Olympia High School (Olympia, Washington)

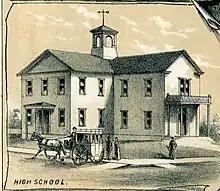
Olympia High School in 1889.

William Winlock Miller High School (unofficially named Olympia High School) opened in 1849 as additional public schooling beyond 1-8 curriculum and graduated its first class in 1849. OHS shared a few locations with elementary schools before having its own building in 1907, when OHS became officially named William Winlock Miller School, a high school. The 1907 building was built on a square block donated by the widow of pioneer leader William Winlock Miller on ground immediately east of the today's sunken gardens, part of the Washington State Capitol Campus. That building burned in 1918, its Tenino sandstone was salvaged in 1920 to construct the face of the Power House on Capitol Lake, used to heat Washington's permanent capitol campus that proceeded in construction.